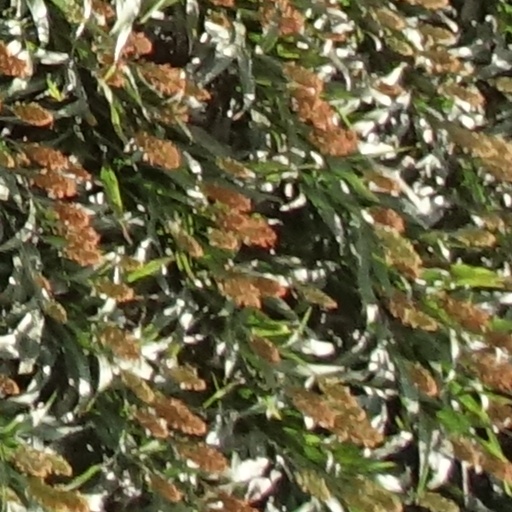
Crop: sorghum